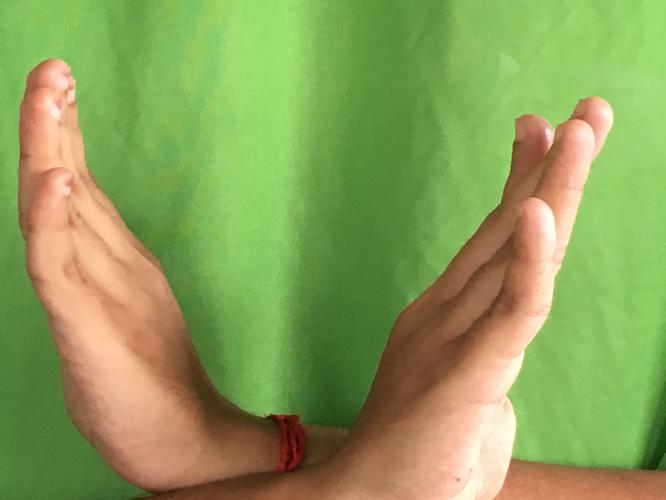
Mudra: Swastikam
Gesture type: double_hand